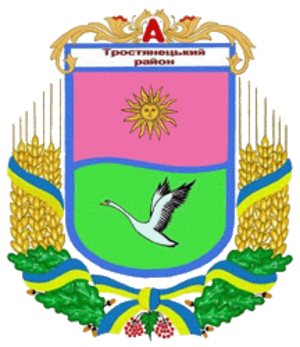
Le raïon de Trostianets est une subdivision administrative de l'oblast de Vinnytsia, dans l'Ouest de l'Ukraine. Son centre administratif est la ville de Trostianets.